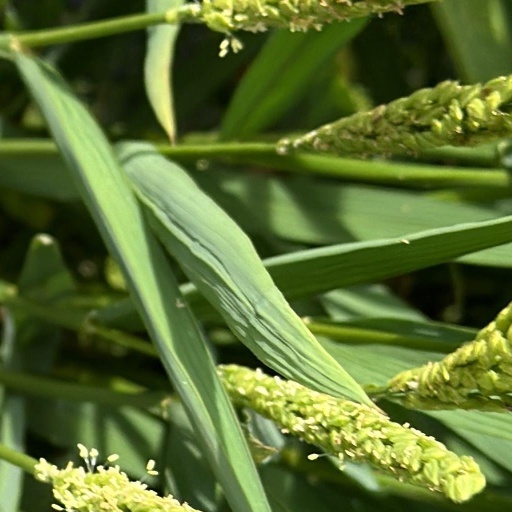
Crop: rice